Rouen

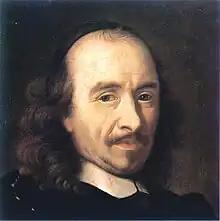
Pierre Corneille

Rouen and its metropolitan area of 70 suburban communes form the Métropole Rouen Normandie, with 494,382 inhabitants at the 2010 census. In descending order of population, the largest of these suburbs are Sotteville-lès-Rouen, Saint-Étienne-du-Rouvray, Le Grand-Quevilly, Le Petit-Quevilly, and Mont-Saint-Aignan, each with a population exceeding 20,000. The city council is based at the Hôtel de Ville.